Liechtenstein franc

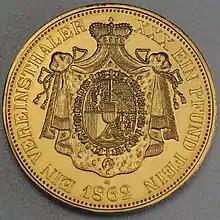
Liechtenstein Vereinsthaler, 1862

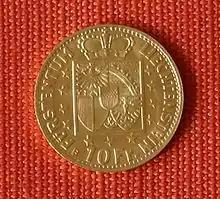
10 Liechtenstein franc gold coin from 1946, 2.90 g fine gold, minted according to the Latin Monetary Union standard

The Swiss franc (plural: francs; in German: "Frank", plural: "Franken") has been the currency of Liechtenstein since 1920. The Swiss franc is legal tender since Liechtenstein is in a customs and monetary union with Switzerland. The 1980 treaty between Switzerland and Liechtenstein allows Liechtenstein to mint limited amounts of Swiss francs with a Liechtenstein inscription, but only in the form of commemorative coins (mainly issued for collectors), and they are not allowed to issue banknotes.